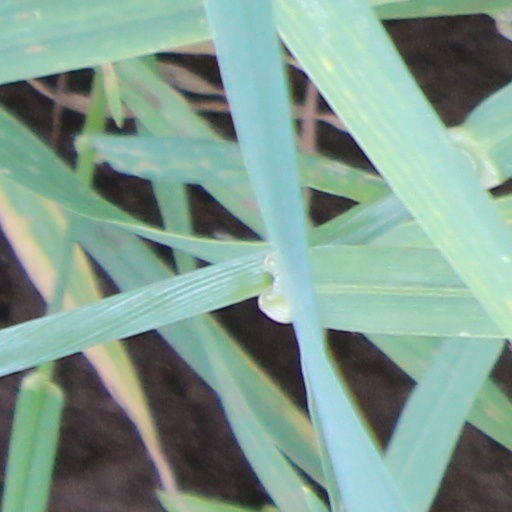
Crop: wheat